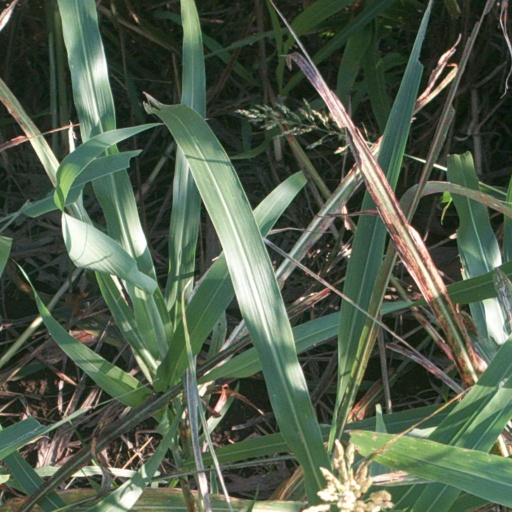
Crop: sorghum